Munster Koach

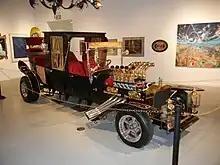

The Munster Koach is the family car that was used in the television series, "The Munsters". The show's producers contracted George Barris to provide the Koach. Barris paid show car designer Tom Daniel $200 to design the car, and had it built at Barris Kustoms, first by Tex Smith, but finished by Dick Dean, his shop foreman at the time. The Munster Koach appeared in over twenty episodes throughout the series' two-year run, and was also seen in "Munster, Go Home!" using different wheels. Tom Daniel's original drawing of the Munster Koach had it supercharged with a hood scoop and thin, round disc lights. Barris chose the ten-carburetor setup with the ten air horns and lantern lights.